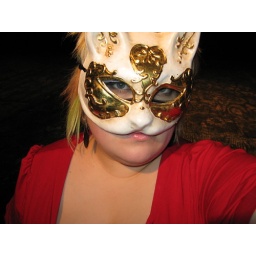
gilded cat mask gifted to me by my golden friends!